Loch Duart

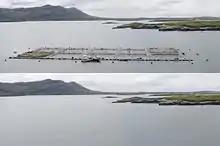
Example of pens having been removed during a fallow period

No use of chemical anti-foulants on pens and nets by using a swim-through system. This allows a fouled net to be pulled up while the fish swim through to the next net and allowed to dry so that marine organisms (seaweed, mussels etc.) dry out and fall back into the water. This reduces production capacity by 5–8% according to site configuration.